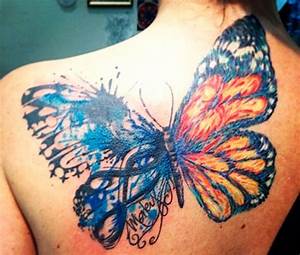
Label: butterfly